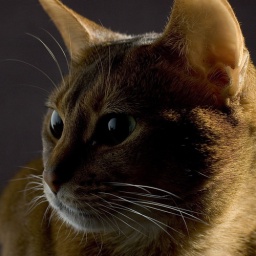
The reflexion in her eyes are her own shadow on the white screen I used to lighten up the shadows.